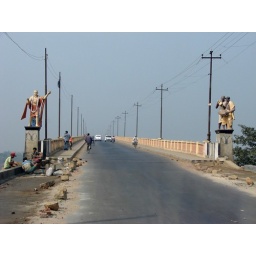
GAURANGA SETU, a bridge on the river Ganga, near Krishnanagar, West Bengal, India